Highmark Stadium (Pennsylvania)

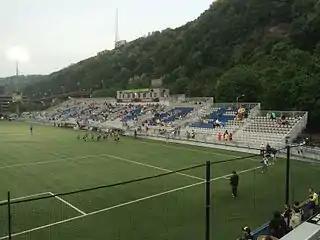
Main stand

In addition to soccer matches, the stadium was home to the Pittsburgh Rebellion of the Legends Football League for their inaugural season in 2017, as well as tournaments for soccer, football, lacrosse, rugby, and softball, and non-sporting events. The venue also accommodates concerts, cultural fairs, and special events. There are also plans to incorporate outdoor ice rinks during the winter months for public skate hours and amateur hockey games. It is also known for being the home stadium of the 6A powerhouse Central Catholic Vikings football team.